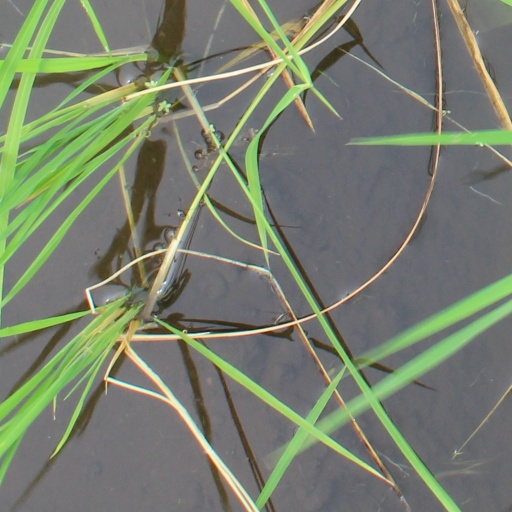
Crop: rice